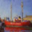
Label: ship